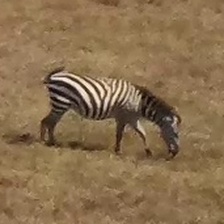
Pose orientation: right